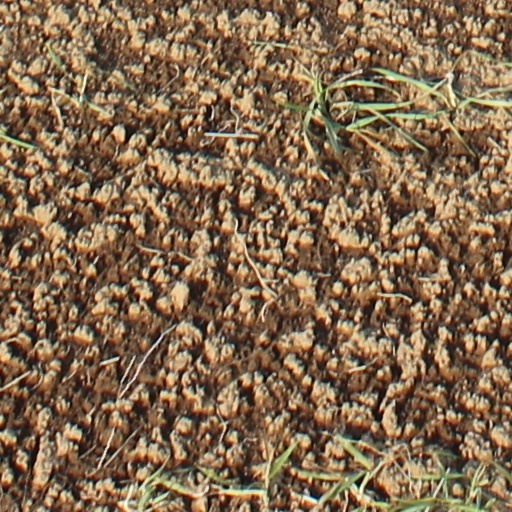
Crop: wheat